Roman Catholic Diocese of Campina Grande

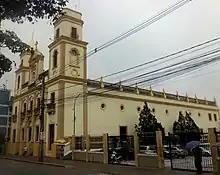
Catedral Nossa Senhora da Conceição in 2017

The Roman Catholic Diocese of Campina Grande is a suffragan Latin diocese in the ecclesiastical province of Paraíba, in northeastern Brazil.